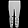
Label: Trouser